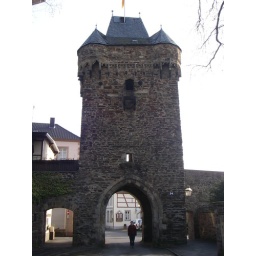
The town of Ahrweiler is entirely surronded by it's original medieval wall and 4 gateway towers